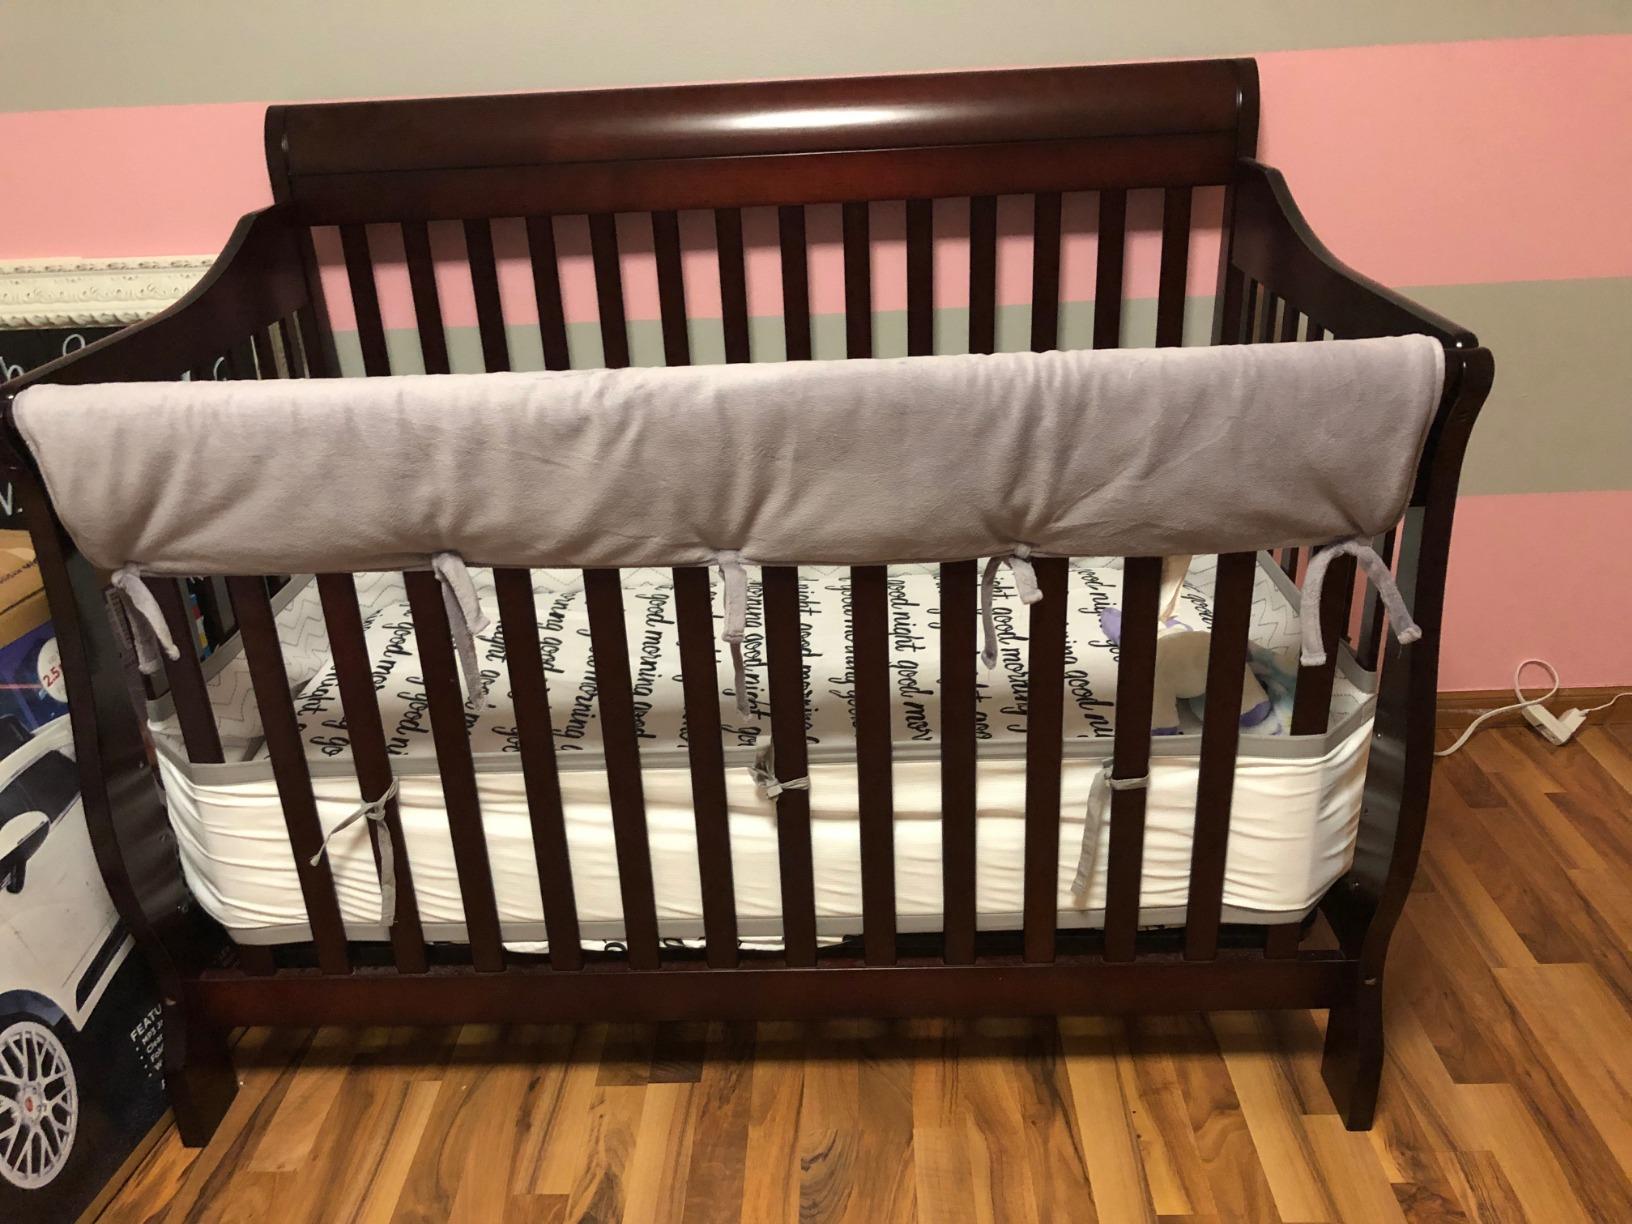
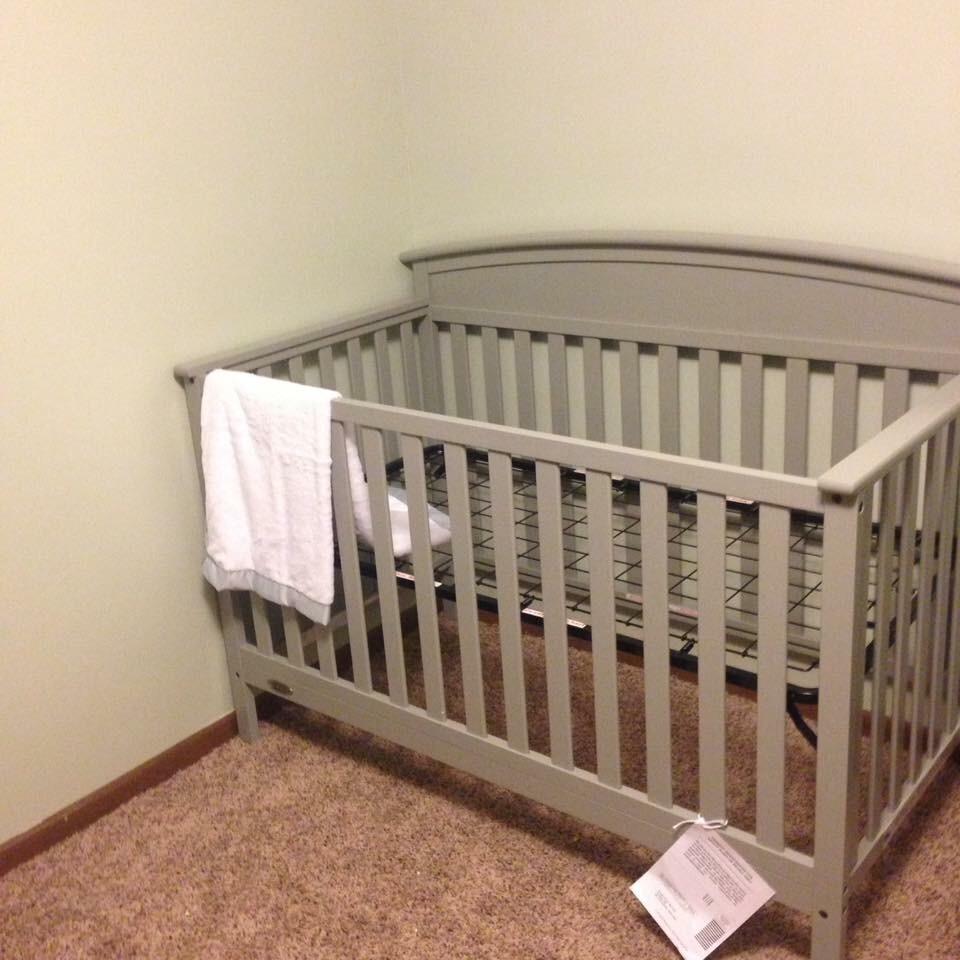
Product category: products_crib
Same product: no